Pericos de Puebla

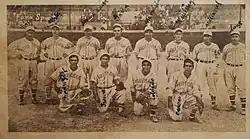
Hudson de Puebla 1938

In 1938, a third recognized semi professional club existed in the state of Puebla: it was Club De Béisbol Hudson founded by Sir Delfino Pérez. The club's colors were green and white. In 1939 the club was sold to Don Castor a local car dealership owner who changed the club's name to Chevrolet and that same year entered the club in the Mexican League this was the first team that represented the city of Puebla. The club's uniform was white with the club's name Chevrolet in the middle of the shirt with blue numbers. They played from 1939 to 1941 when they won the Winter league title.